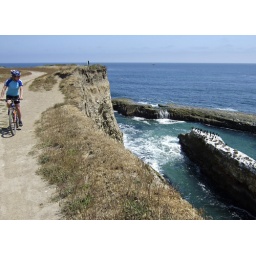
And a bike ride along the ocean in Santa Cruz for Jim and Nancy!